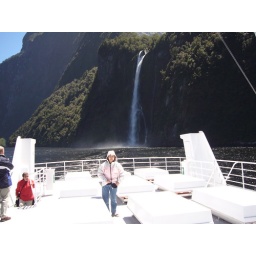
They drive the boat very near the waterfall and let the water fall onto us.